Pennsylvania Station (1910–1963)

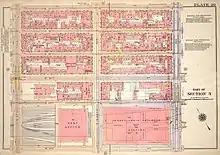
Pennsylvania Station, Plate 20 from: Bromley, George W. and Bromley, Walter S. "Atlas of the City of New York Borough of Manhattan. Volume Two." (Philadelphia: G. W. Bromley and Co., 1920)

LIRR commuters could also use an entrance on the northern side, along 34th Street. The LIRR commuter concourse was above the tracks. There was an additional mezzanine level below the main concourse and waiting room for arriving passengers; it contained two smaller concourses, one for each railroad. The smaller northern mezzanine, used by the LIRR, connected to the LIRR platforms via short stairs and to the 34th Street entrance via escalators. The smaller southern mezzanine, used by the PRR, contained stairs and elevators between the PRR platforms and the level of the main concourse and waiting room.